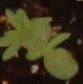
Label: Flax